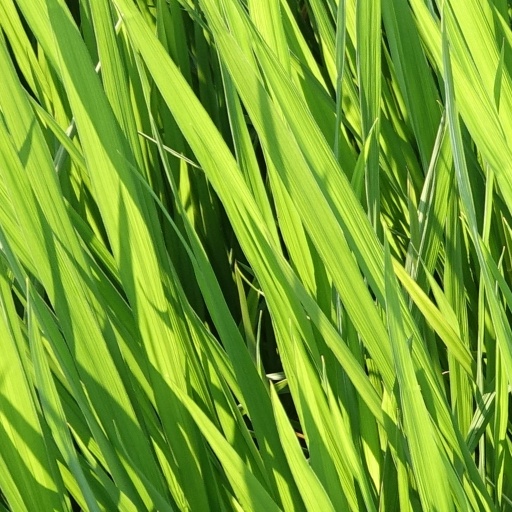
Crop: rice